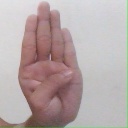
अक्षर: ब